Castellar de Santiago

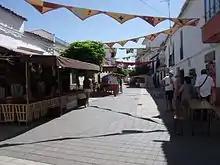
August Fair – Castellar de Santiago

Castellar de Santiago is a Spanish municipality in the province of Ciudad Real, Castilla–La Mancha. It is located southeast of Valdepeñas, about 150 kilometres from the closest large city, Córdoba, and 212 kilometres from Madrid. The village lies on the northern slope of the Sierra Morena mountain range. The area has abundant olive trees and holm oak trees. The Moors were impressed by its forestation and named it Mata de Vencáliz (Vencáliz Forest).